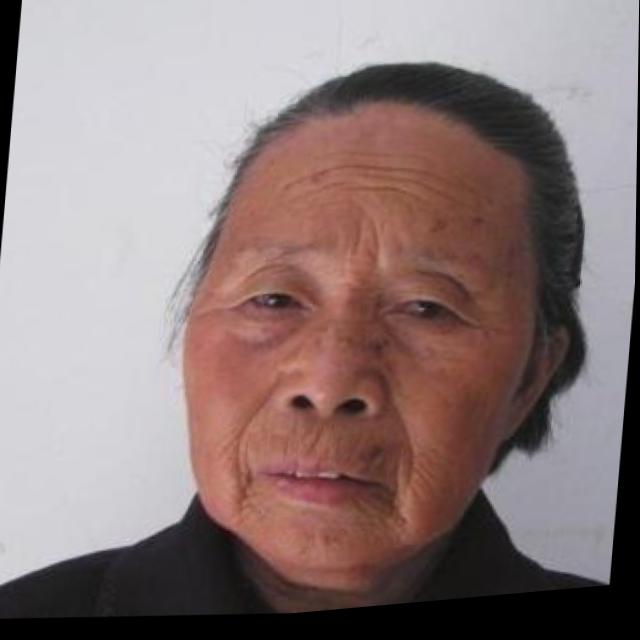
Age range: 65+